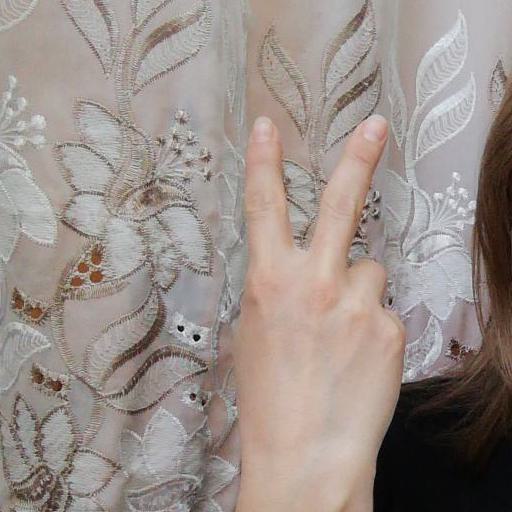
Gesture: peace_inverted